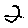
Label: 2